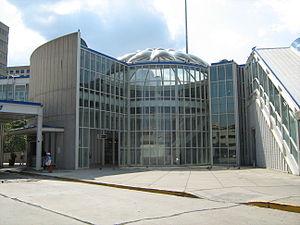
Cumberland est une station de la ligne bleue du métro de Chicago, c'est la dernière station de la médiane de la Kennedy Expressway en direction de O'Hare.